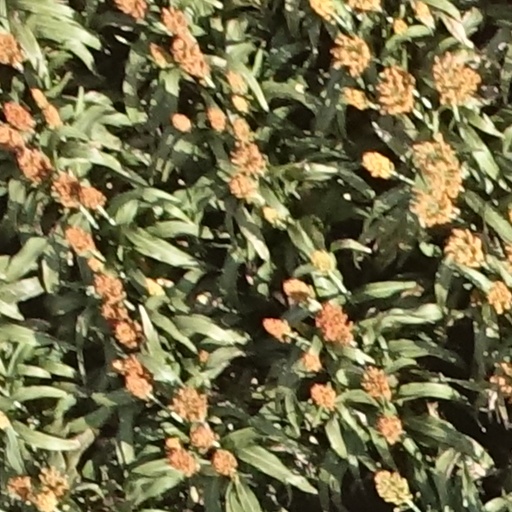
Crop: sorghum